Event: Nepal Earthquake
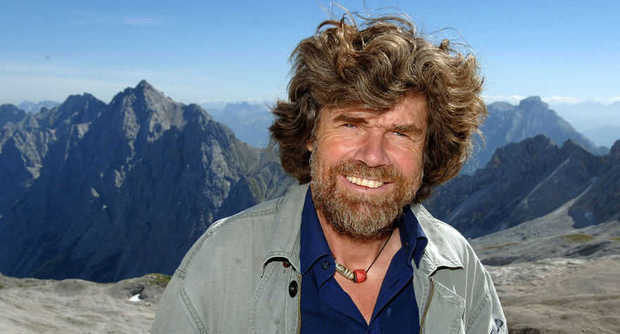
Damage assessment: no_damage